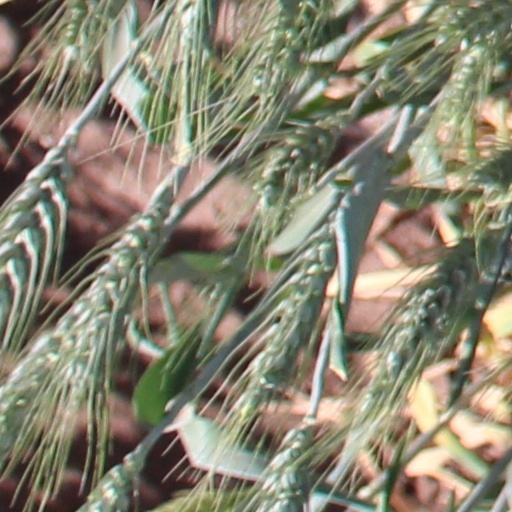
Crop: wheat